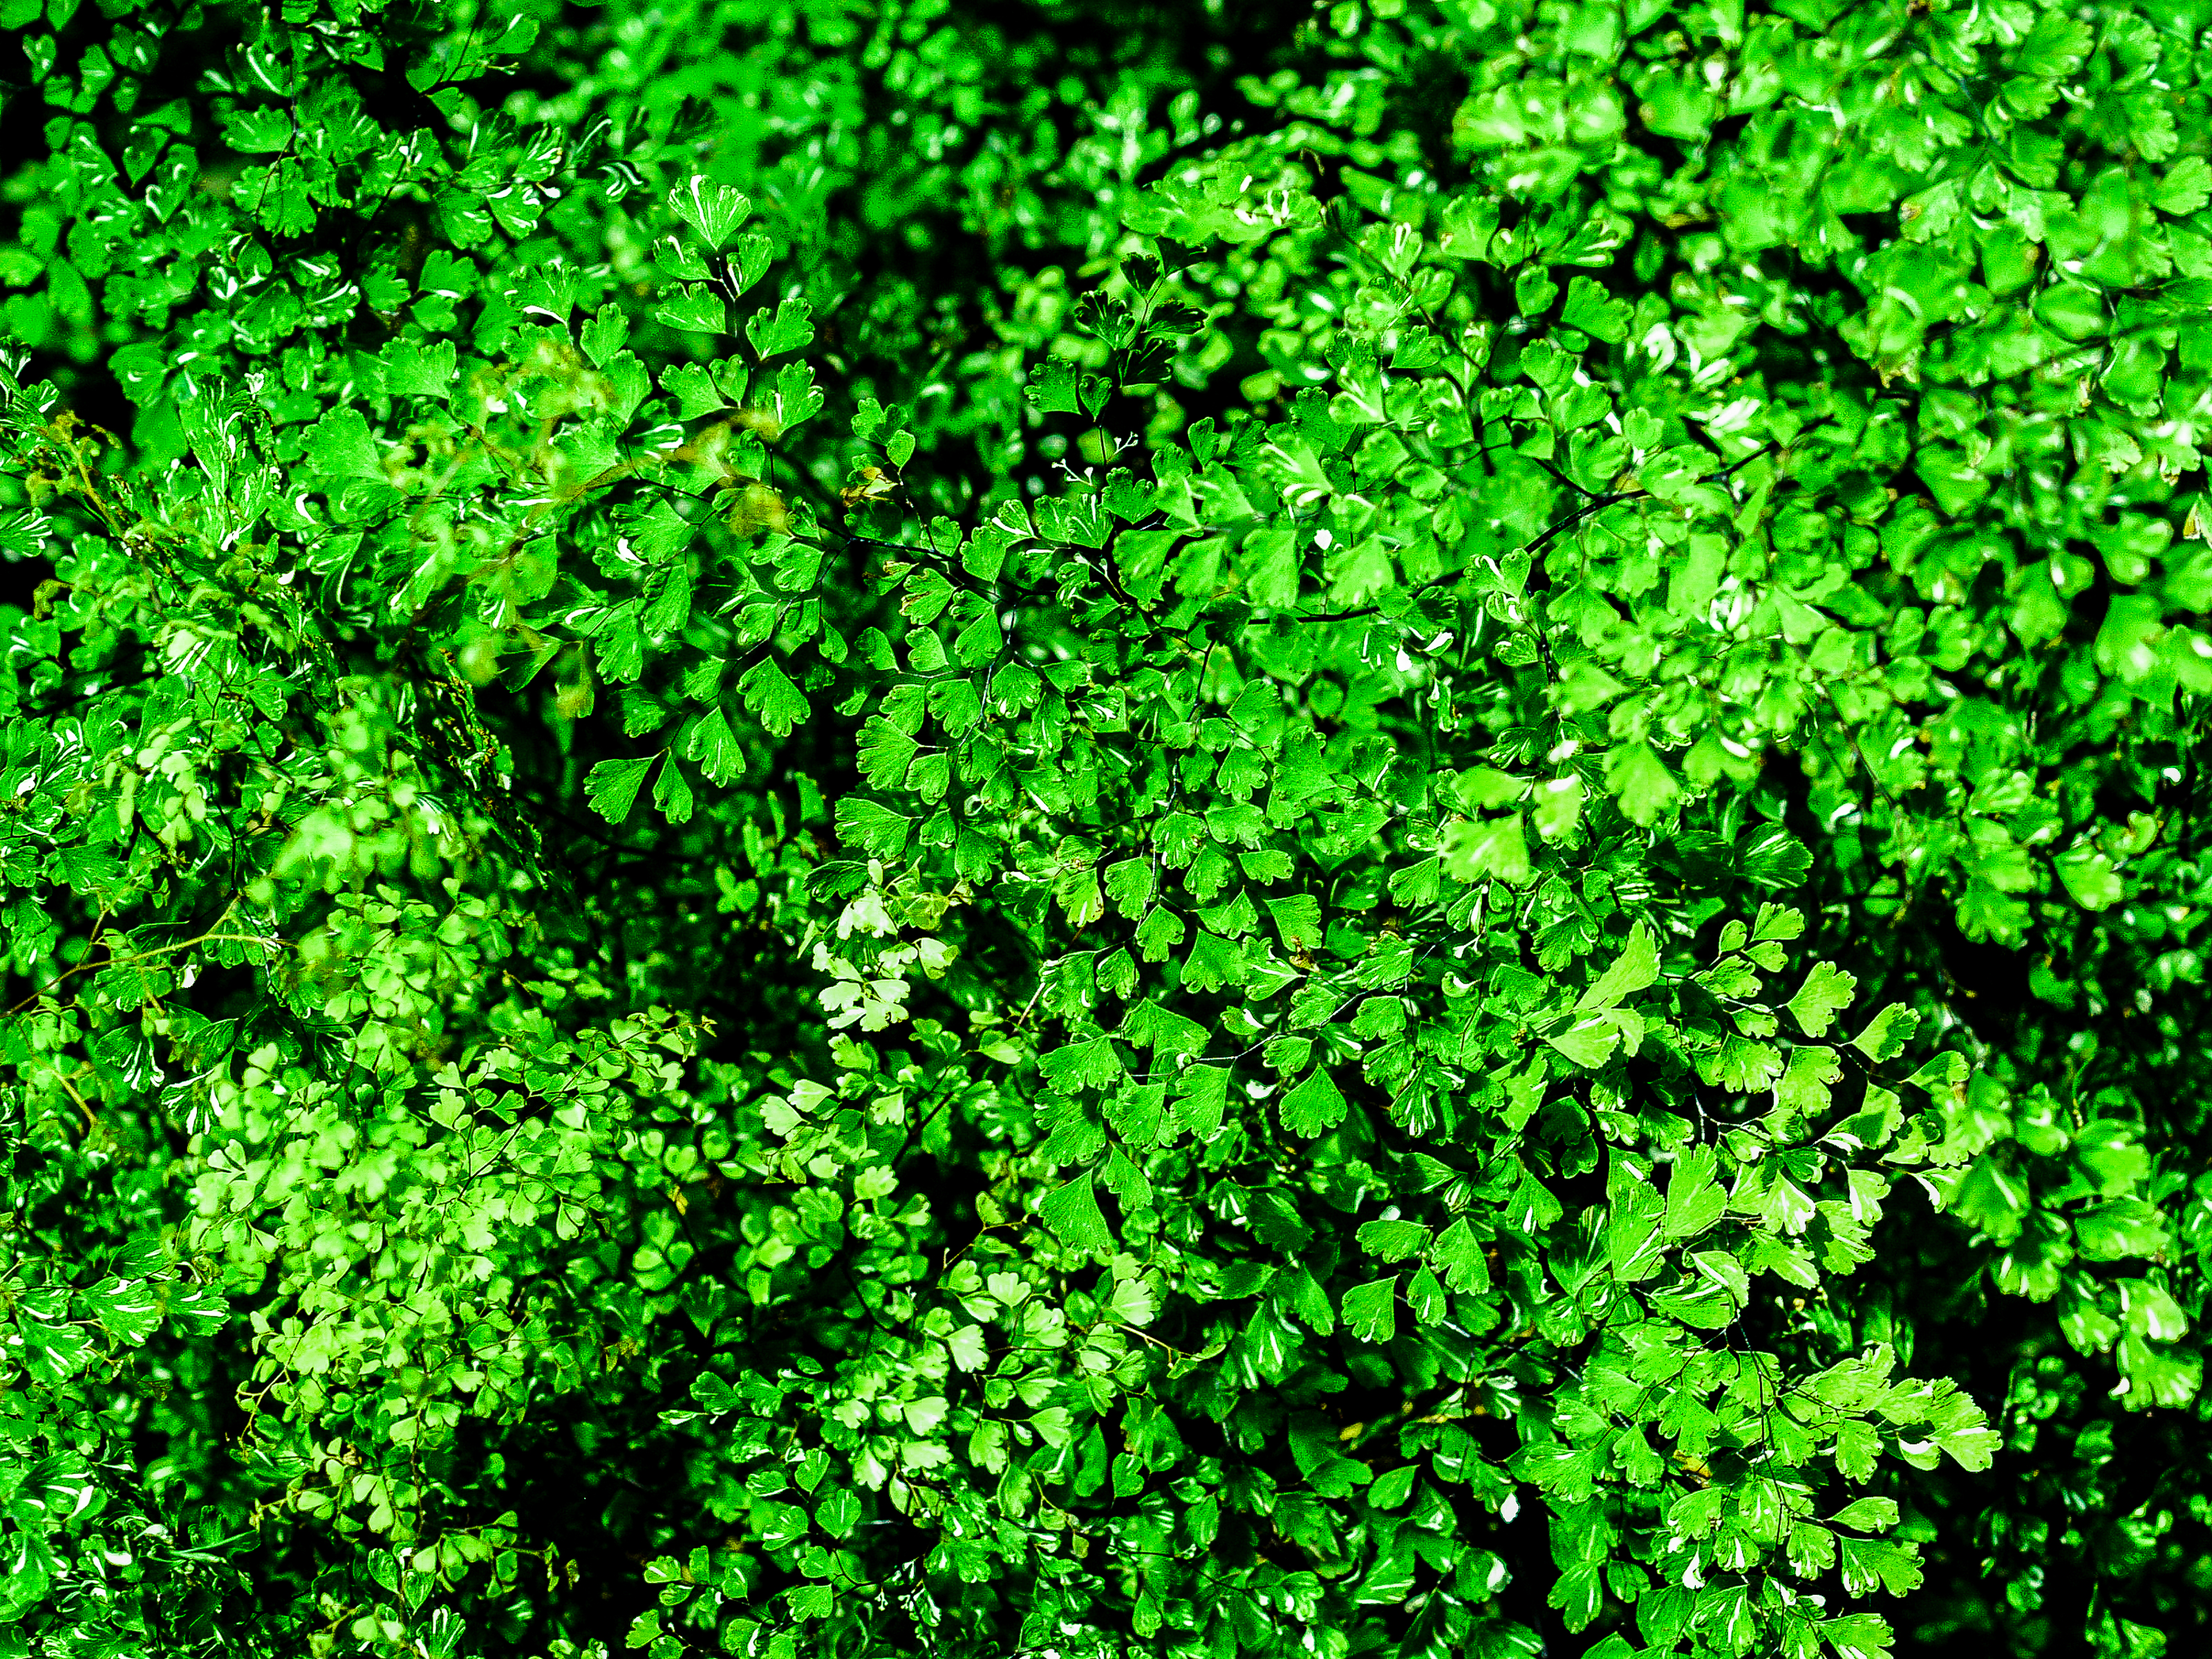
green, plant, natural, flora, leaf, nature, tropical, fern, background, jungle, botany, botanical, foliage, spring, forest, fresh, texture, grass, branch, rainforest, stem, environment, tree, garden, pattern, biology, abstract, leaves, vegetation, biome, organism, moss, non vascular land plant, groundcover, aquatic plant, vascular plant